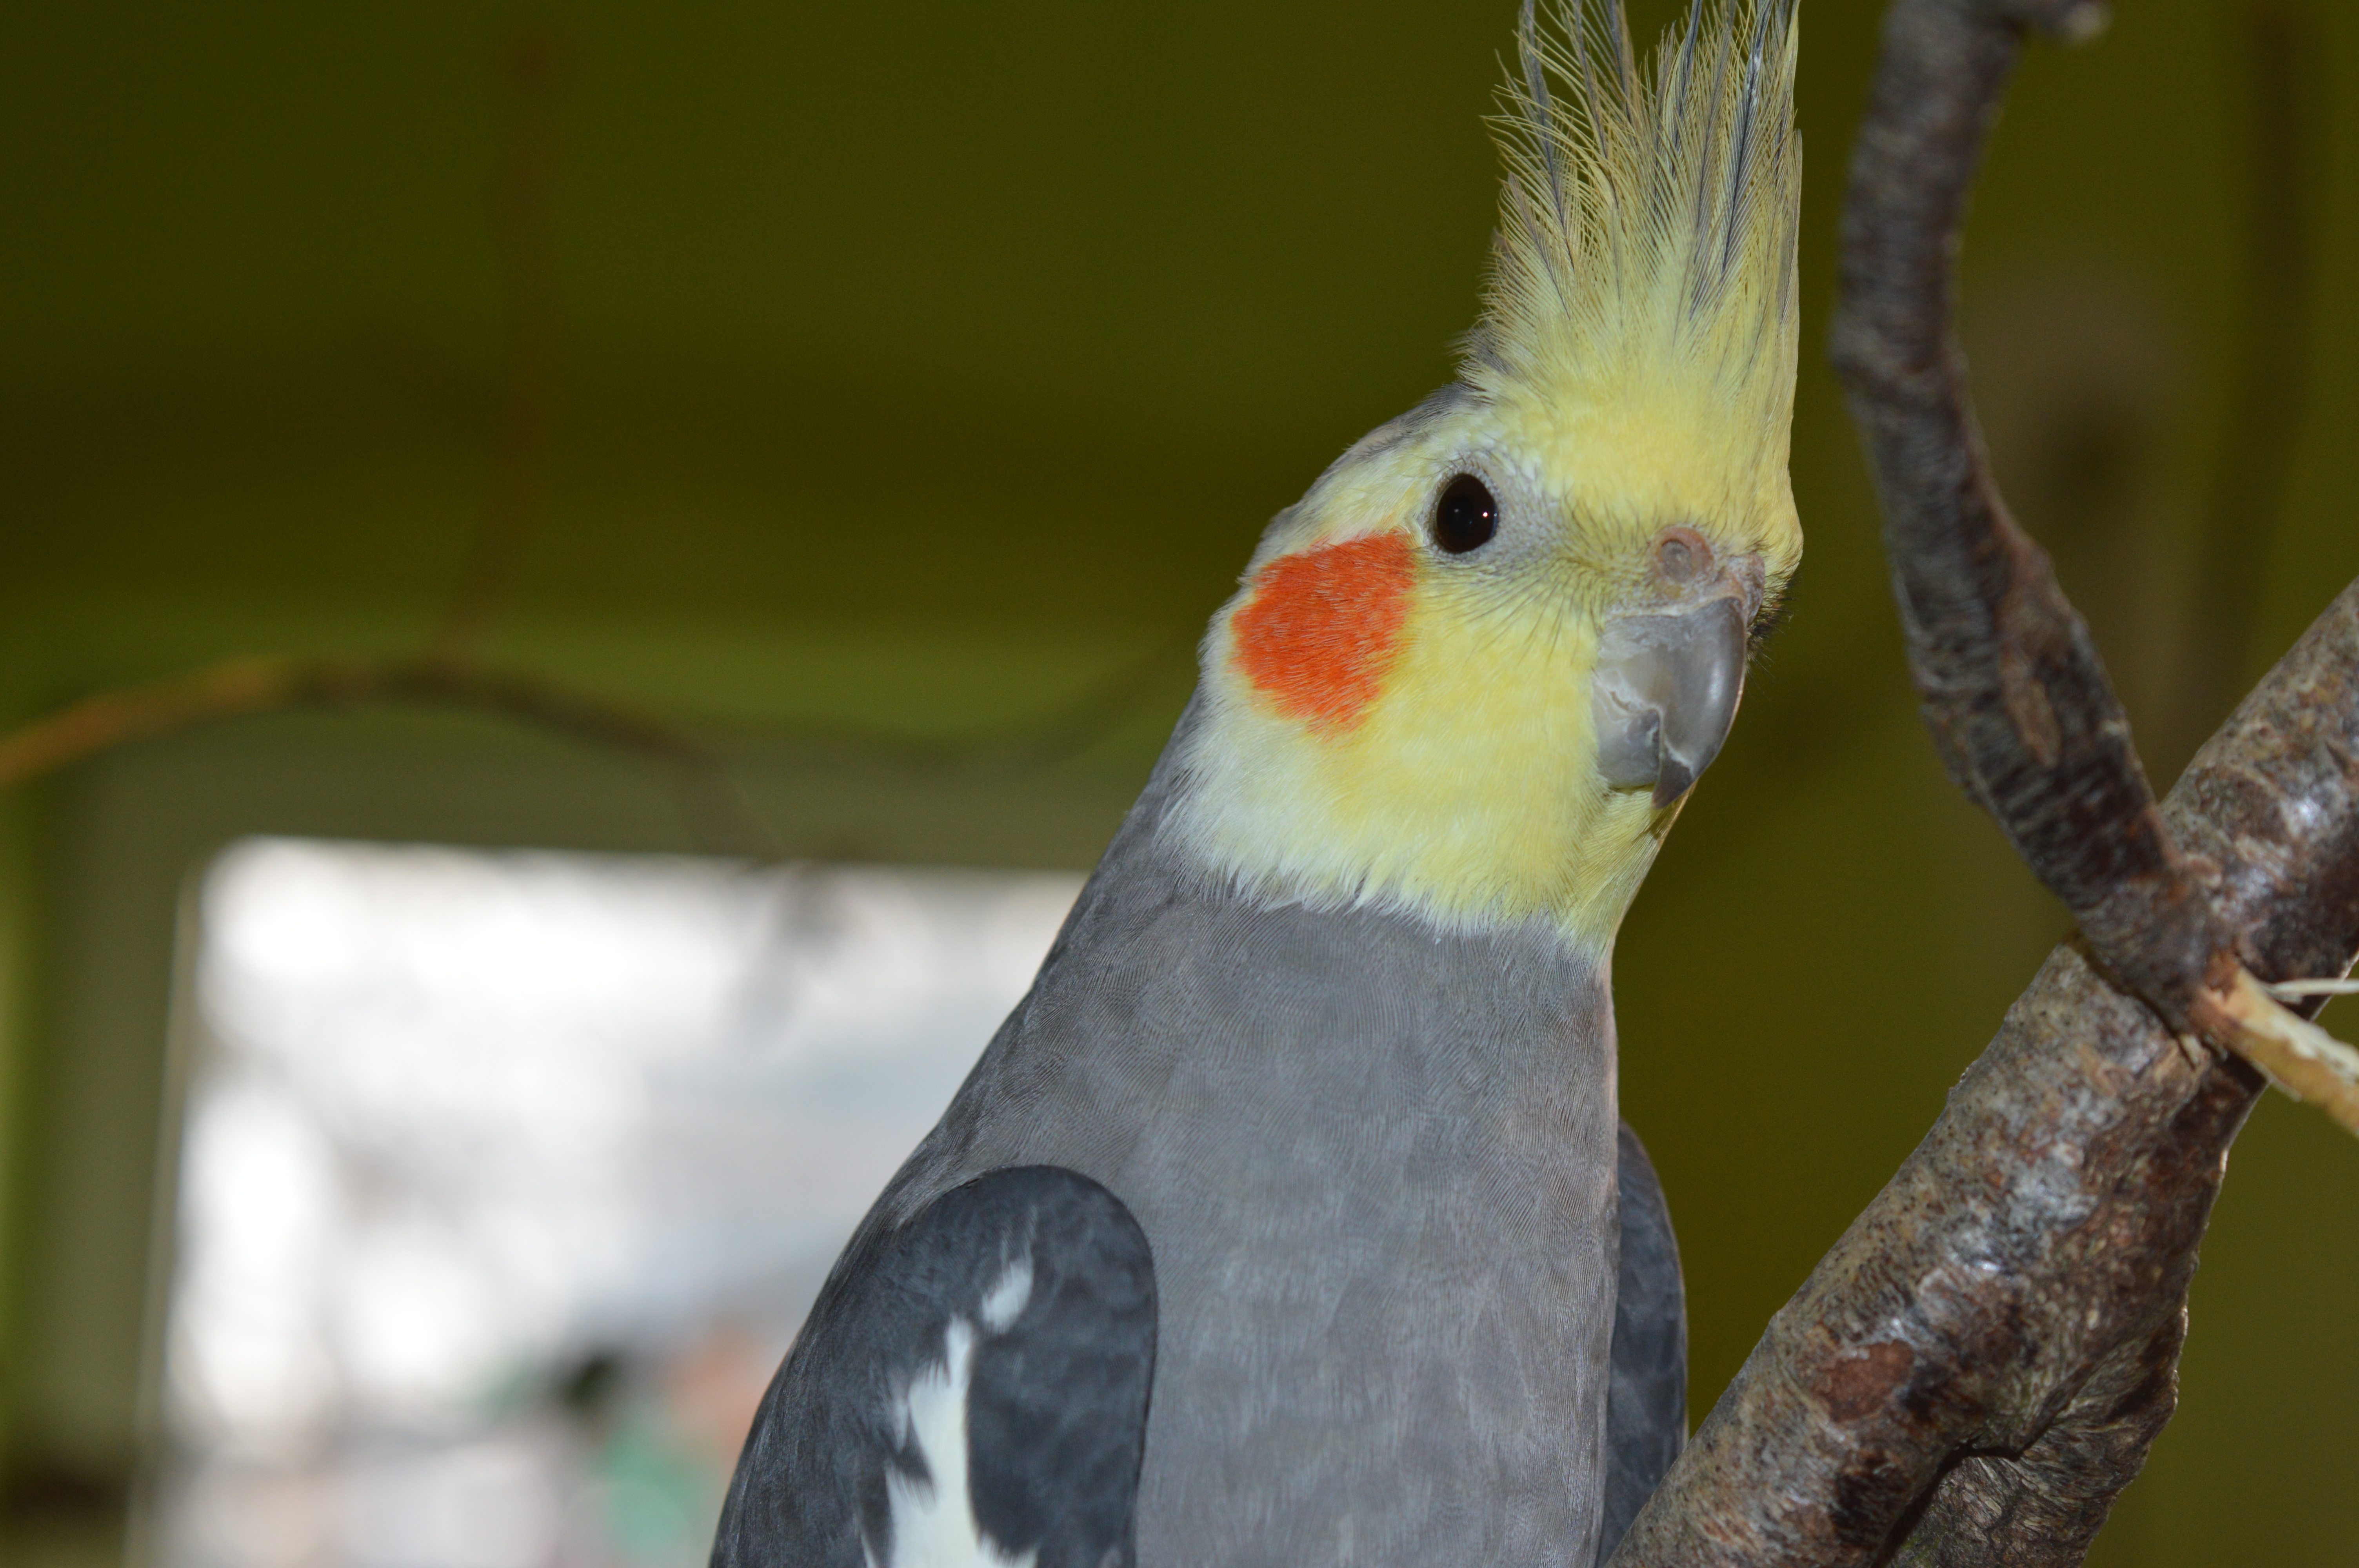
bird, wing, wildlife, beak, fauna, hood, lovebird, grey, vertebrate, parrot, parakeet, cockatiel, cockatoo, ziervogel